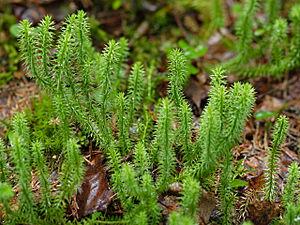
Le roc de Chère est une avancée rocheuse boisée située sur le territoire de la commune de Talloires-Montmin qui domine le lac d'Annecy de 200 m. Une partie du site a été classée en 1977 en réserve naturelle nationale d'une superficie de 69 ha.